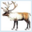
Label: deer